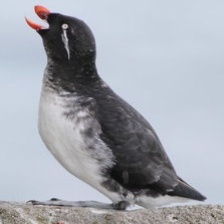
Species: PARAKETT  AUKLET
Scientific name: AETHIA PSITTACULA